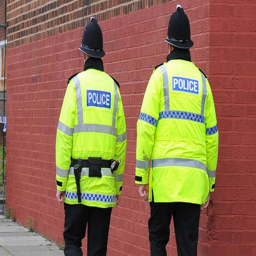
police officers patrol the area around english metropolitan borough